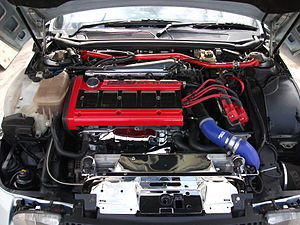
Fiat Coupé / Tekniske data
Motorrummet i Coupé 20V Turbo
Fiat Coupé, som af fabrikanten blev markedsført under navnet Coupé Fiat, var en kompakt sportsvogn fra Fiat Automobiles. Bilen var i produktion fra april 1994 til september 2000, og gik under udviklingsprocessen også under navnet Coffango. Teknisk set var Coupé baseret på den lille mellemklassebil Fiat Tipo. På grund af sit usædvanlige design hører bilen mere end 15 år efter at produktionen er ophørt til de mest eftertragtede youngtimers.